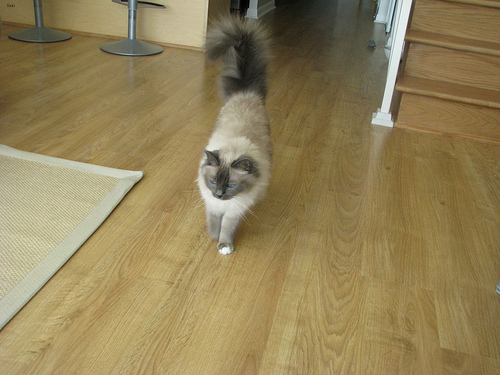
Animal: cat
Breed: birman